Noah and the Whale

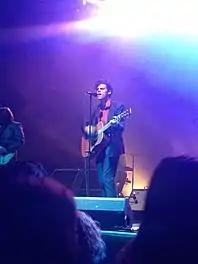
Noah and the Whale performing at the Boston House of Blues in October 2013

In 2011 the song "Waiting for My Chance to Come" was used in the series finale for the UK teen drama "Skins".